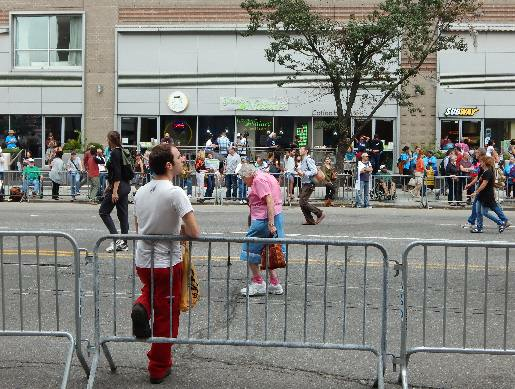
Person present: Yes